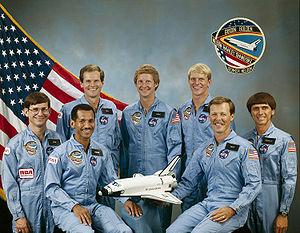
STS-61-C est la 7ᵉ mission de la navette spatiale Columbia et la 24ᵉ de la navette spatiale.